Ruwiel

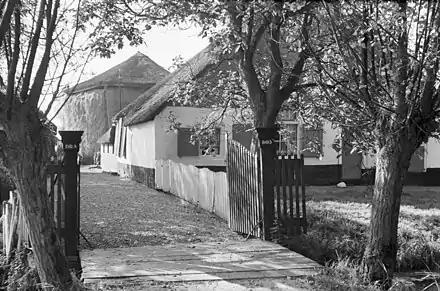
Ruwiel

Ruwiel is a former municipality in the Dutch province of Utrecht. It existed from 1818 to 1964, when it was merged with Breukelen.